Cockfighting in India

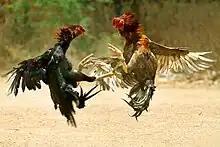
Cockfight in Tamil Nadu, India

Cockfighting ("Seval Sandai in" Tamil, "Kodi Pandem" in Telugu) in India primarily takes place in January, coinciding with Pongal. The practice is widespread in coastal districts of Andhra Pradesh, including Krishna, Guntur, East Godavari and West Godavari districts, despite being illegal in India.